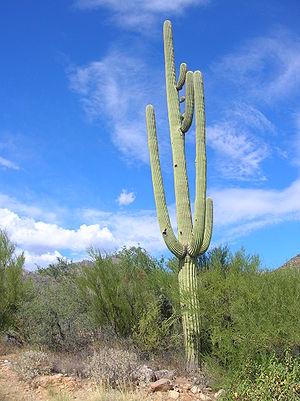
Le western est un genre cinématographique dont l'action se déroule généralement en Amérique du Nord, plus spécialement aux États-Unis, lors de la conquête de l'Ouest dans les dernières décennies du XIXᵉ siècle. Il apparaît dès l'invention du cinématographe en 1895, en filiation directe avec la littérature et la peinture prenant pour sujet l'Ouest américain. Il connaît son apogée aux États-Unis au milieu du XXᵉ siècle avec l'âge d'or des studios hollywoodiens, avant d'être réinventé par les cinéastes européens dans les années 1960.
Le Saguaro est un grand cactus arborescent, la seule espèce du genre monotypique Carnegiea. Le nom « saguaro » est le nom amérindien du cactus. Cette espèce est originaire du désert de Sonora, la plus grande zone désertique de l'Amérique du Nord, situé à cheval sur le sud-ouest des États-Unis et le nord du Mexique. On la trouve aussi dans le sud de la Californie.
Le parc national de Saguaro est un parc national américain situé près de Tucson, dans le comté de Pima, au sud de l’Arizona.